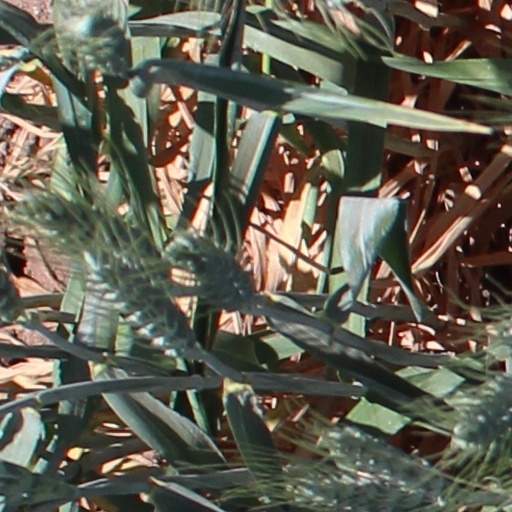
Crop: wheat